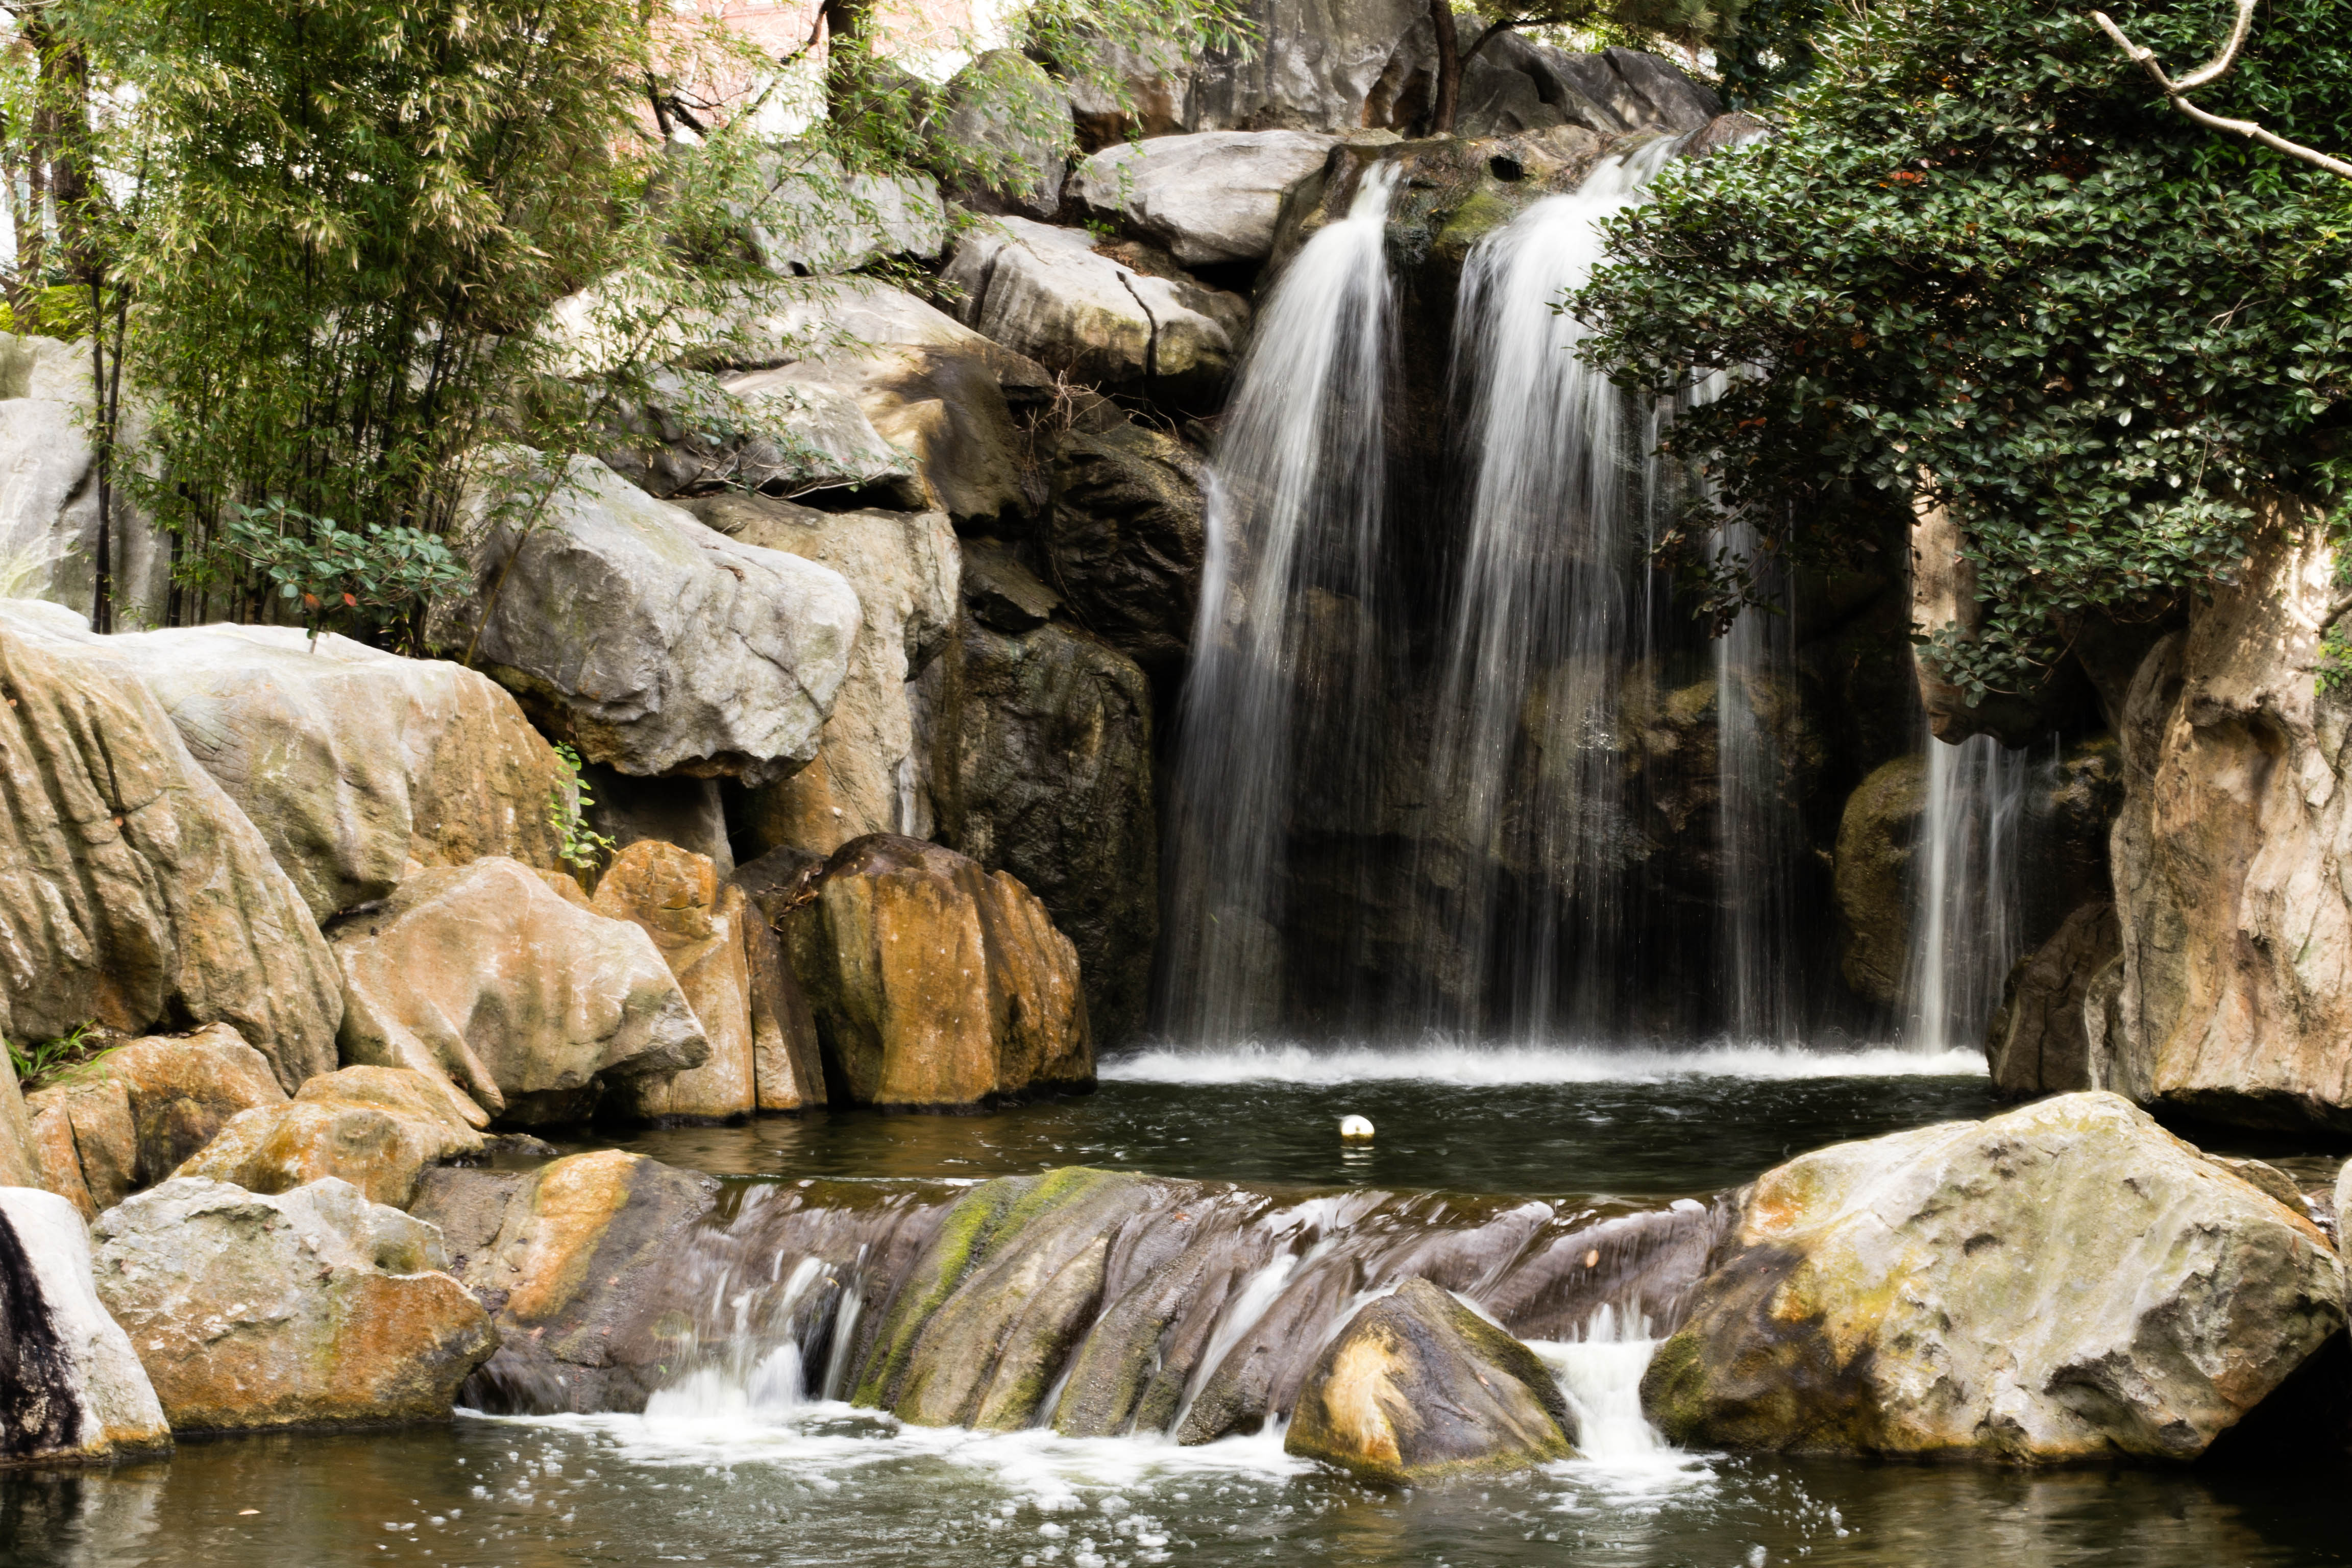
water, rock, waterfall, stream, sydney, body of water, australia, wasserfall, water feature, watercourse, chinesegardens